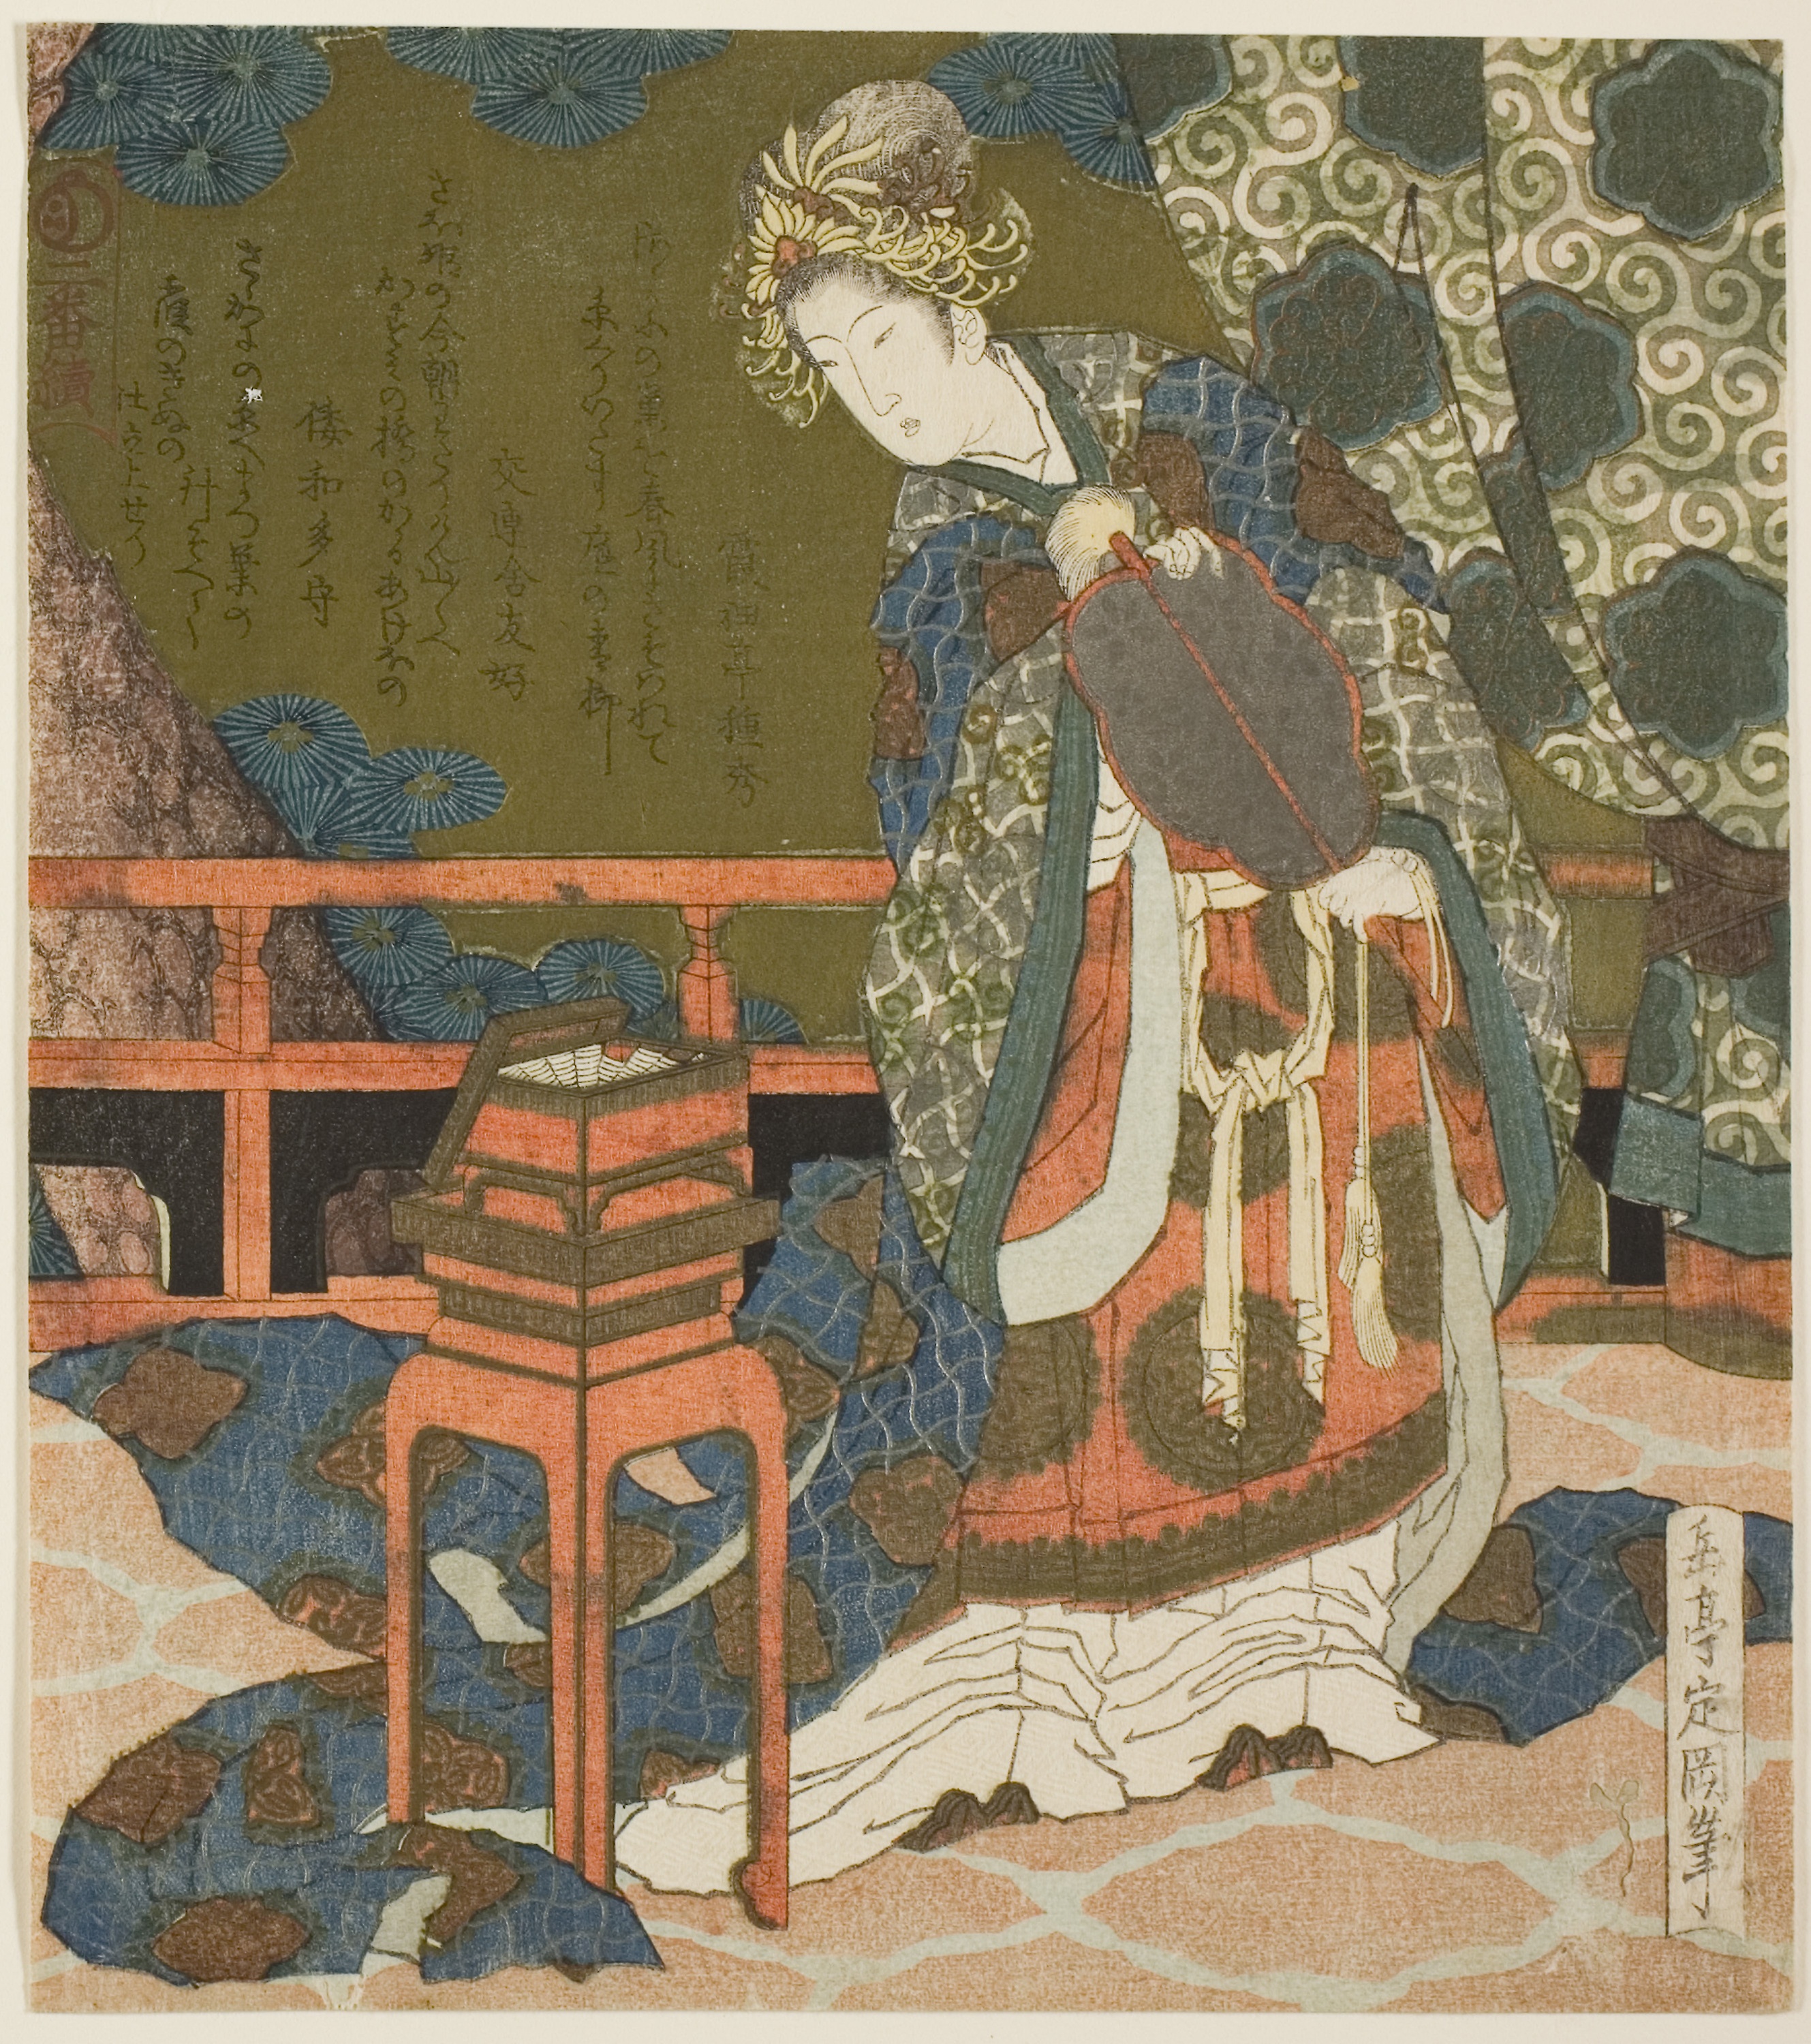
art, illustration, tapestry, painting, artwork